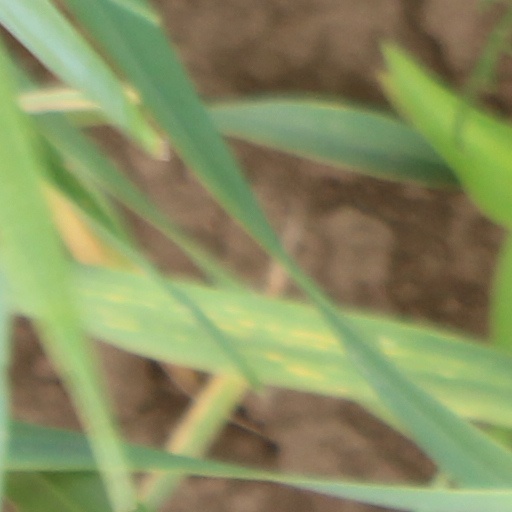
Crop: wheat